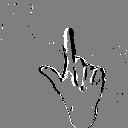
ASL letter: l